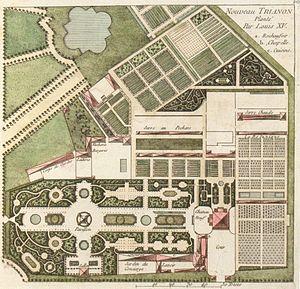
Nouveau Trianon planté par Louis XV (1774)